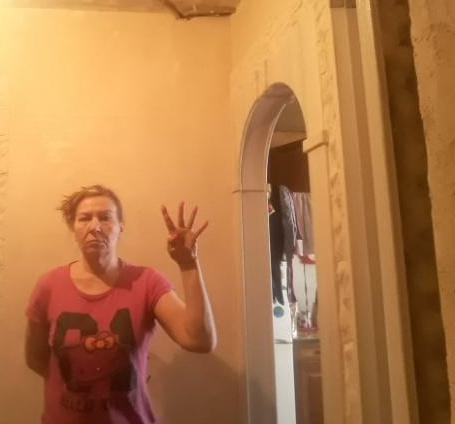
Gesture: four